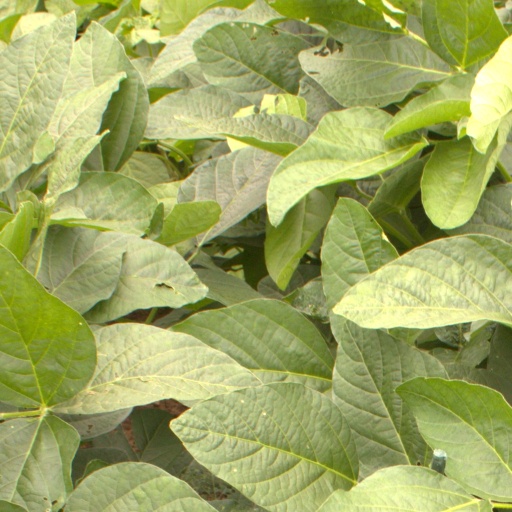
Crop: soybean